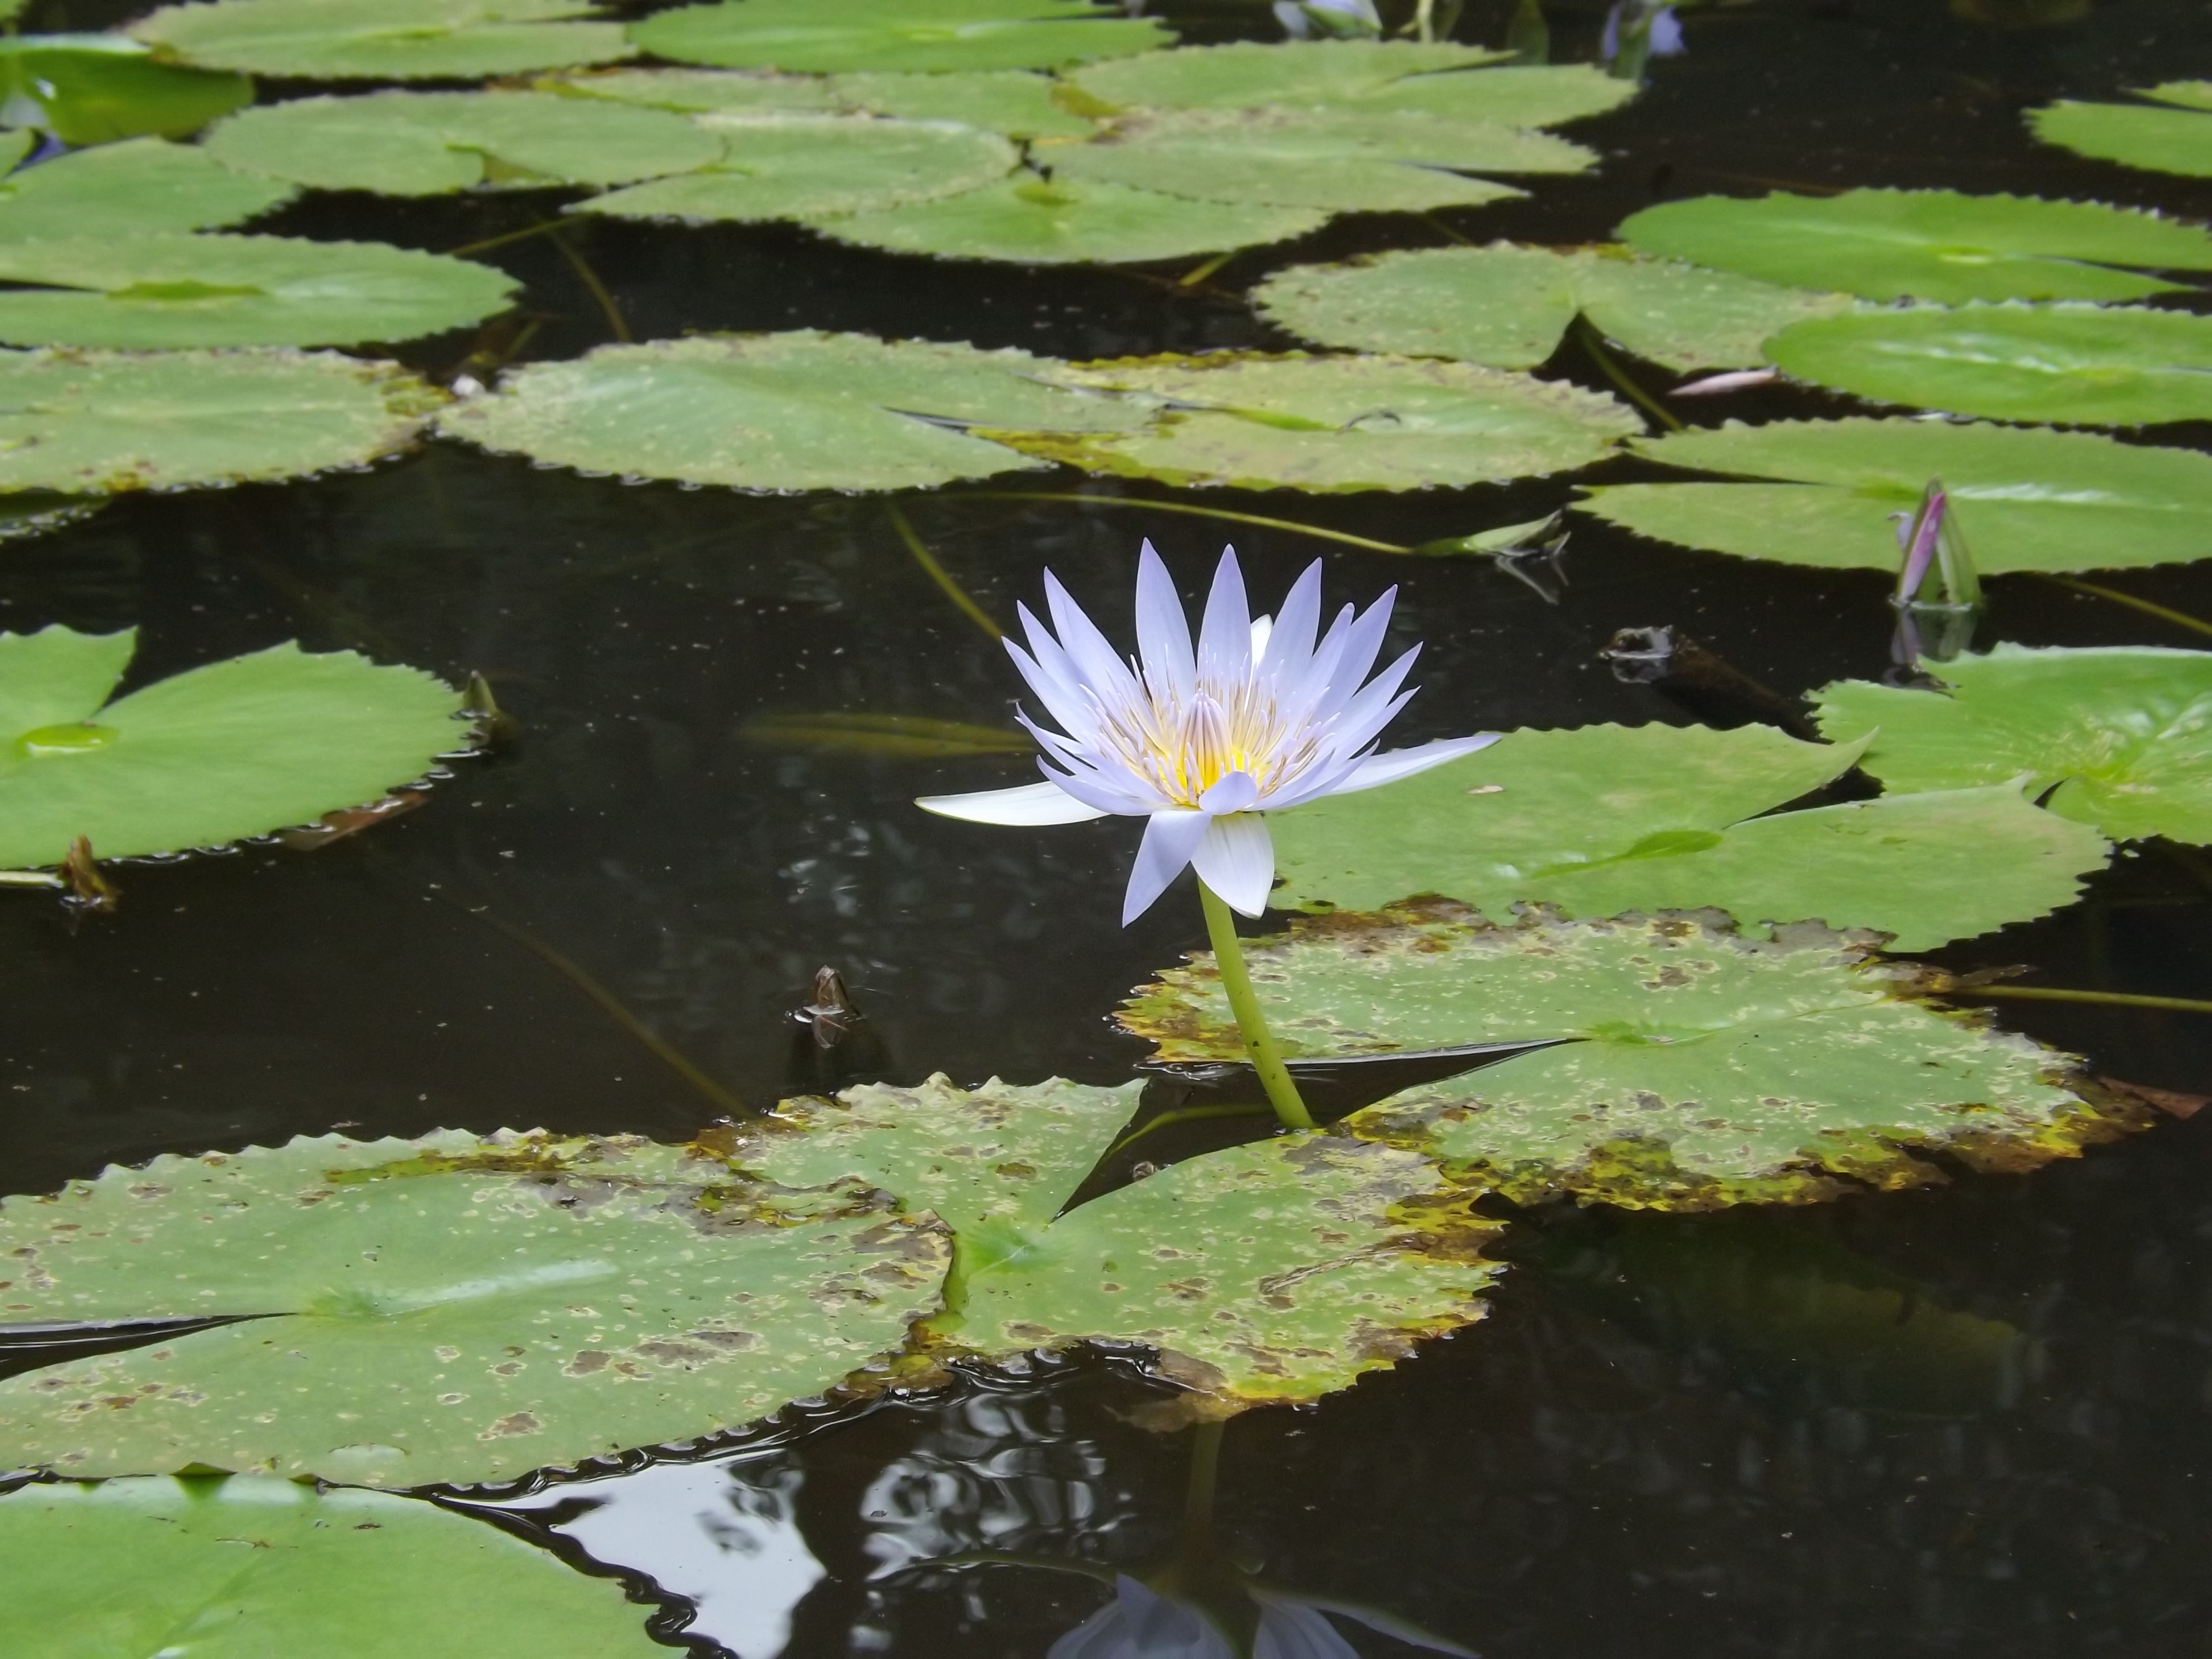
nature, plant, leaf, flower, petal, pond, green, symbol, buddhism, asia, botany, garden, sacred lotus, aquatic plant, flora, fauna, wildflower, meditation, lotus, buddha, india, lily, purity, ignorance, spirituality, enlightenment, land plant, lotus family